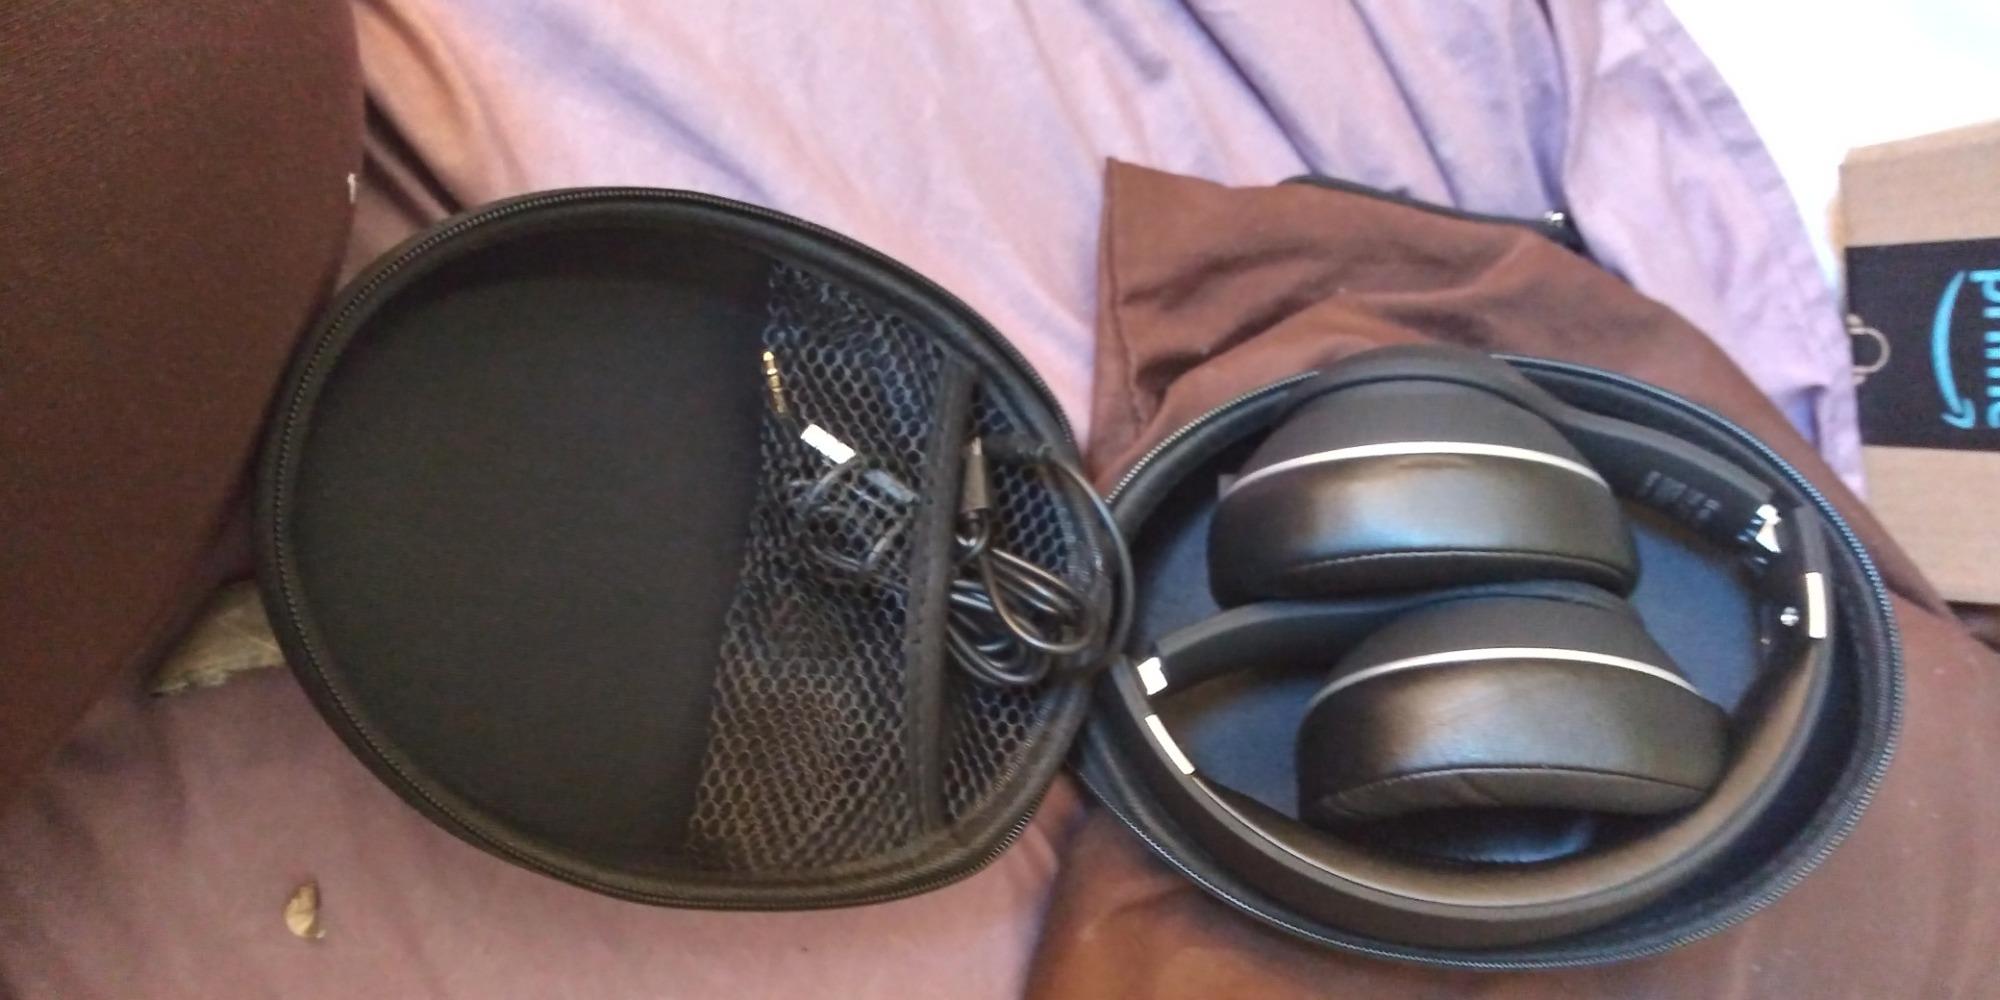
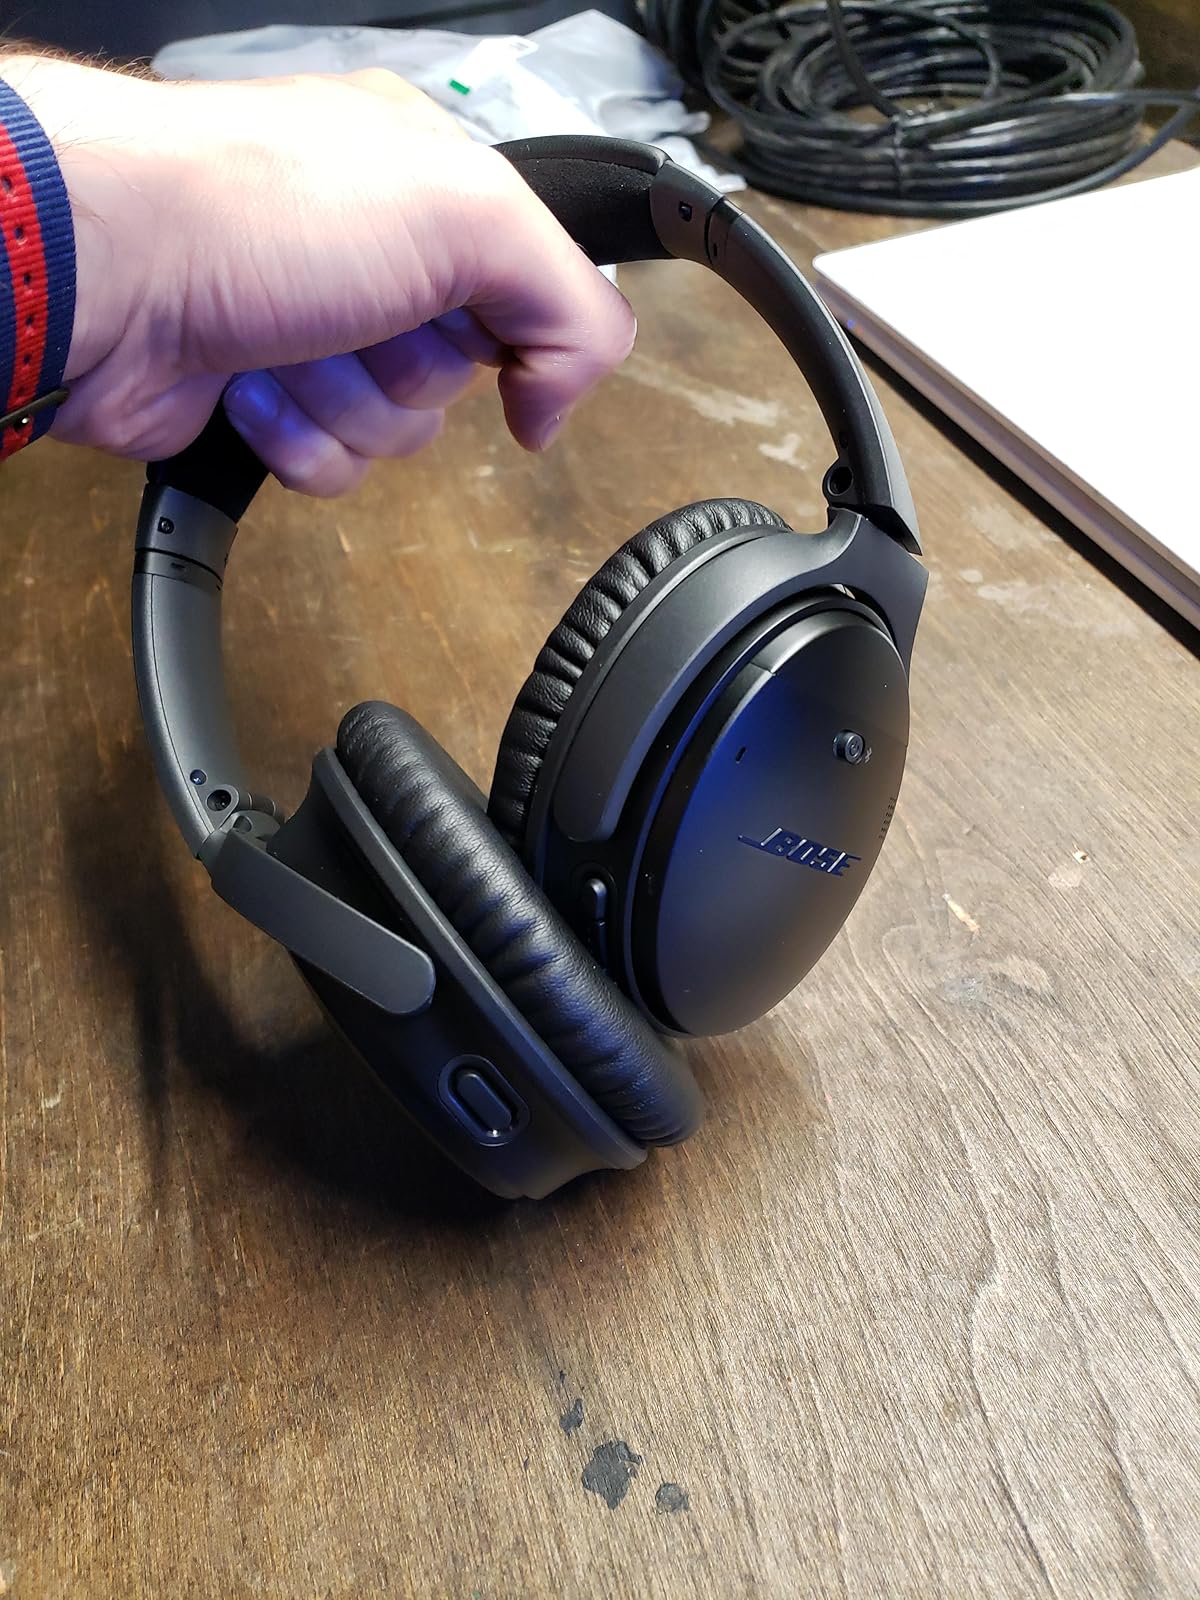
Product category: headphones
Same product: no